Roll (gymnastics)

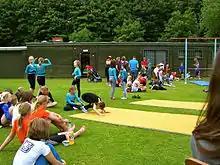
A child performing a forward roll

The backward roll is similar to the forward roll, but in reverse. The gymnast starts in a standing position and bends to a squat/sitting position with their arms in front. They then lower and lean back slightly until their bottom reaches the floor. They then continue this momentum and roll over their back onto their shoulders. They should then place their hands next to their shoulders and tuck their head into their chin. The hands then push the floor strongly and straighten their arms and continue to rotate their body over their head. The feet are then placed on the floor and the gymnast stands.